The Lightning Rider

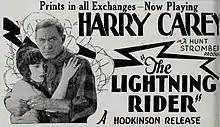
Advertisement

The Lightning Rider is a 1924 American silent Western film directed by Lloyd Ingraham and featuring Harry Carey. Prints of "The Lightning Rider" are held in the collections of the Museum of Modern Art in New York City and Cinémathèque Française in Paris.